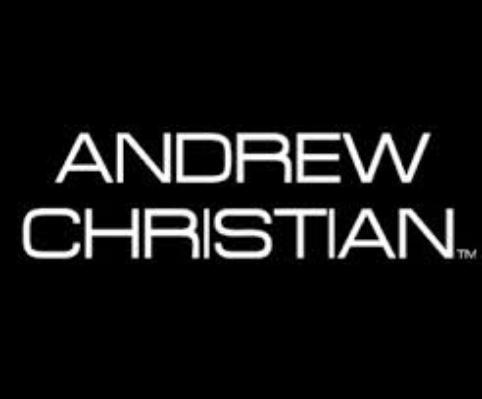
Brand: Andrew Christian
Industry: Clothes